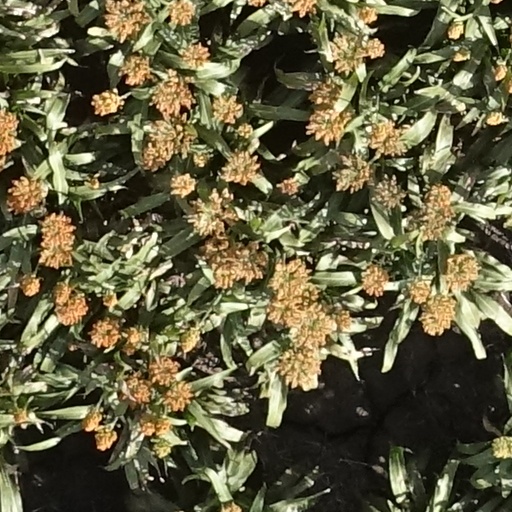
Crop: sorghum